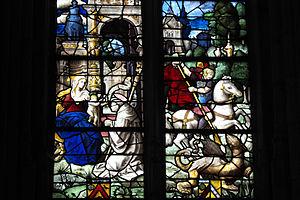
Les vitraux de l'église Sainte-Foy de Conches-en-Ouche, dans le département de l'Eure, constituent un ensemble important d'œuvres datant pour la plupart du milieu de XVIᵉ siècle. La nef de l'église comporte huit travées ; les fenêtres des sept premières sont, de part et d'autre, décorés de riches verrières. Le chœur est à sept pans, et chacune de ses ouvertures porte un vitrail.